Villuis

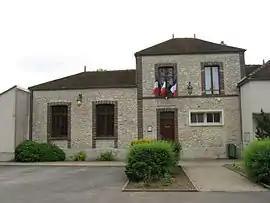
The town hall in Villuis

Villuis is a commune in the Seine-et-Marne department in the Île-de-France region in north-central France.